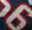
Number: 6